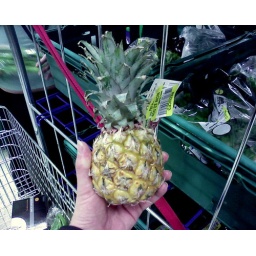
A tiny pineapple that we found in the reduced to clear aisle at Tesco on Wednesday night.